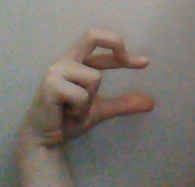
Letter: thal